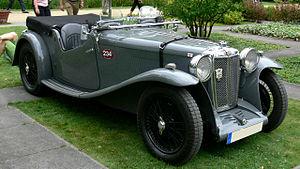
Carbodies Limited était une société anglaise, basée à Holyhead Road à Coventry. Elle débute son activité en tant que carrossier, et nommée à présent The London Taxi Company est surtout connue pour sa production de taxis londoniens.
La MG type K Magnette est une automobile produite par la marque de voitures de sport anglaise MG d'octobre 1932 à 1934.